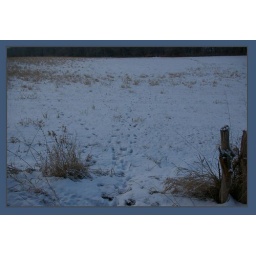
This is just one of many open places in the fence row along the road where the whitetail cross.